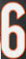
Number: 6